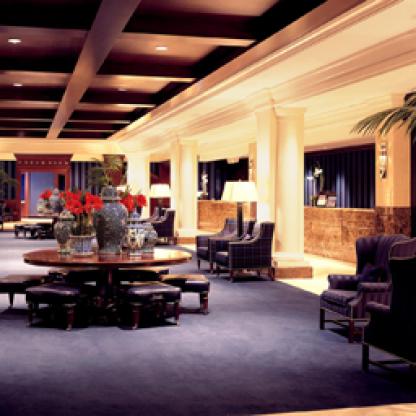
Scene: Indoor